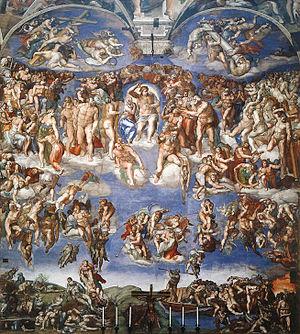
Le Jour du jugement dernier est, selon les religions abrahamiques, le jour où se manifestera aux humains le jugement de Dieu sur leurs actes, leurs paroles et leurs intentions.
Gustav Heinrich Ernst Martin Wilhelm Furtwängler /ˈvɪl.hɛlm ˈfʊrt.ˌvɛŋ.lər/, né le 25 janvier 1886 à Berlin et mort le 30 novembre 1954 à Baden-Baden, est un chef d'orchestre et compositeur allemand.
La peinture italienne a, dans le domaine de l'histoire de l'art, une place singulière tant par la variété de ses genres artistiques que par son rayonnement au-delà de l'Italie. La production picturale en Italie est intimement liée à l'histoire de la péninsule et plus généralement à l'histoire du continent européen. La peinture italienne s'est nourrie des influences des puissances qui ont dominé la péninsule pendant des siècles et, dans le même temps, elle a profondément influencé l’art de tout l’Occident.
John Henry Newman, né à Londres le 21 février 1801 et mort à Edgbaston le 11 août 1890, est un saint catholique. De son vivant, il fut ecclésiastique, théologien et écrivain britannique. Il se convertit au catholicisme en 1845.
La Sainte Éponge est l'un des instruments de la Passion du Christ. Dans le Nouveau Testament, il s'agit de l’éponge imbibée de posca tendue à Jésus pour le désaltérer lors de sa crucifixion.